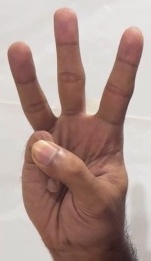
ASL sign: W